Jewish material culture

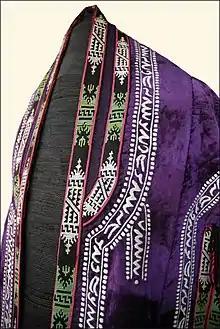
Women's robe called "paranja" hand embroidered in silk thread on velvet, early 20th century

Museum collections of Bukharan Jewish clothes include sequined wedding shawls, "khalat" robes (worn for the "bar mitzvah"), suzani torah ark curtains and "ikat" dyed pieces. Most of the ikat patterns reflected the city of origin rather than the ethnicity of the wearer. One notable example from the collection of the Israel Museum is a 19th century women's brocade silk coat lined with ikat silk.